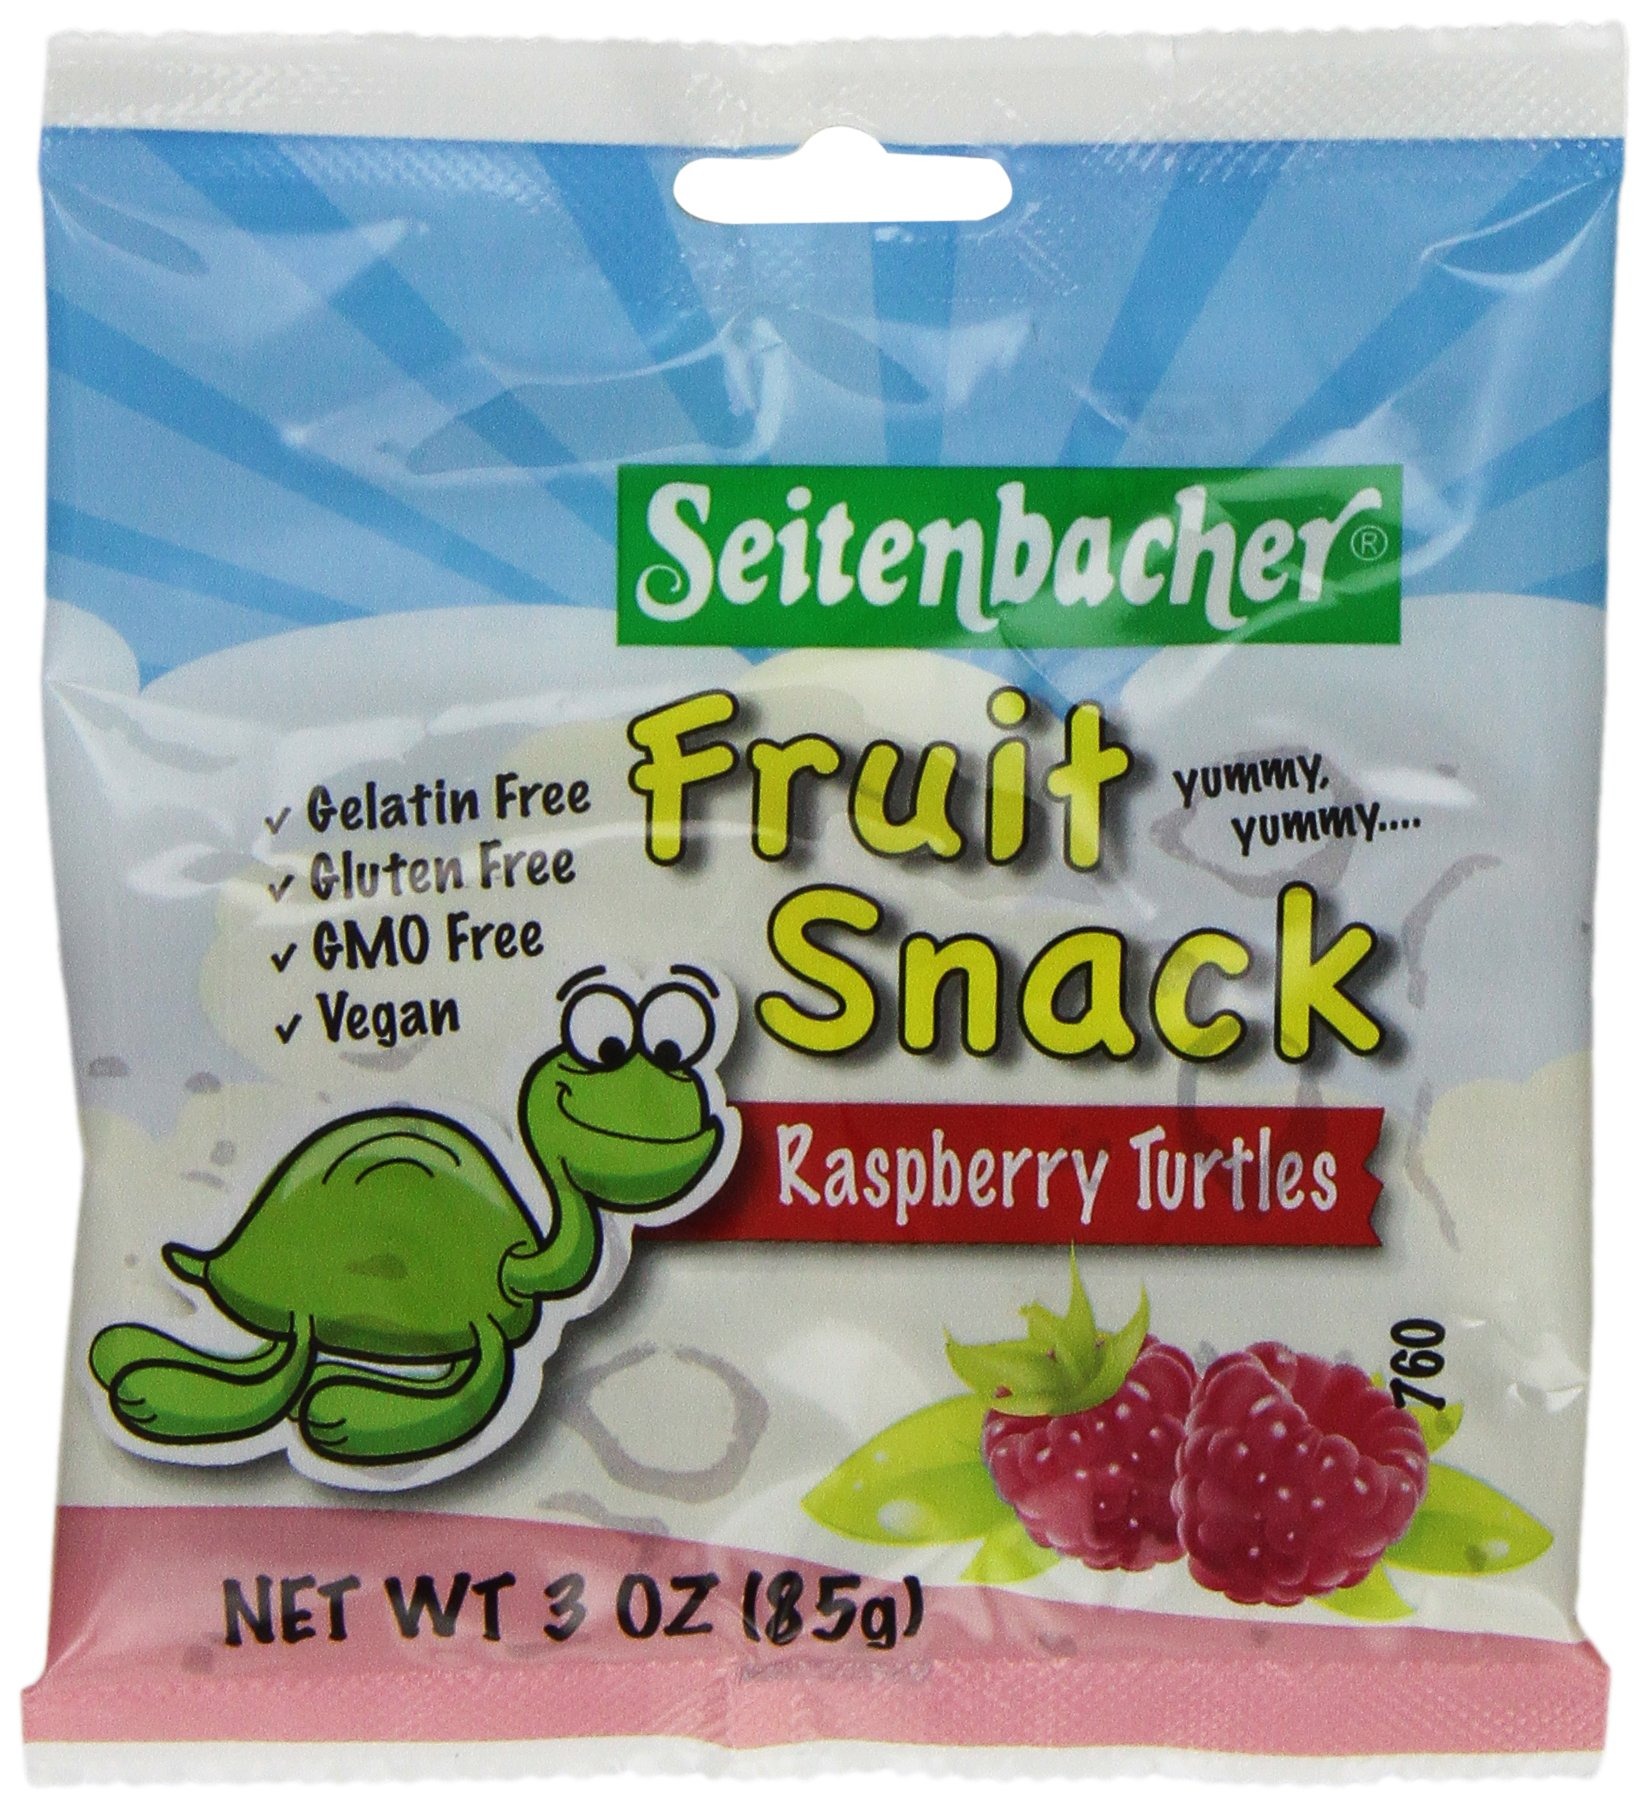
Item Name: Seitenbacher Raspberry Turtles Gummi Fruits, 3.0-Ounce Bags (Pack of 12)
Bullet Point 1: Healthy gluten free gummi fruits, great for children. A new style of German gummi sweets without gelatin, based on natural apple extracts and apple pectin
Bullet Point 2: Designed for those who want gummi fruit without animal parts
Bullet Point 3: No preservatives, artificial colors or flavors, no gelatin, dairy free
Bullet Point 4: Gluten free, wheat free, Vegetarian & Vegan
Value: 36.0
Unit: Ounce

Price: 1.99